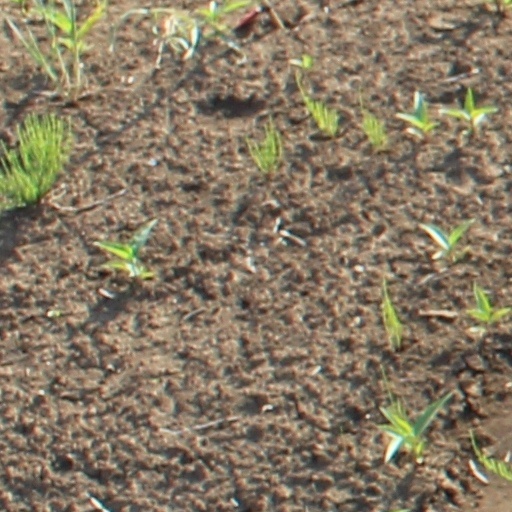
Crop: wheat